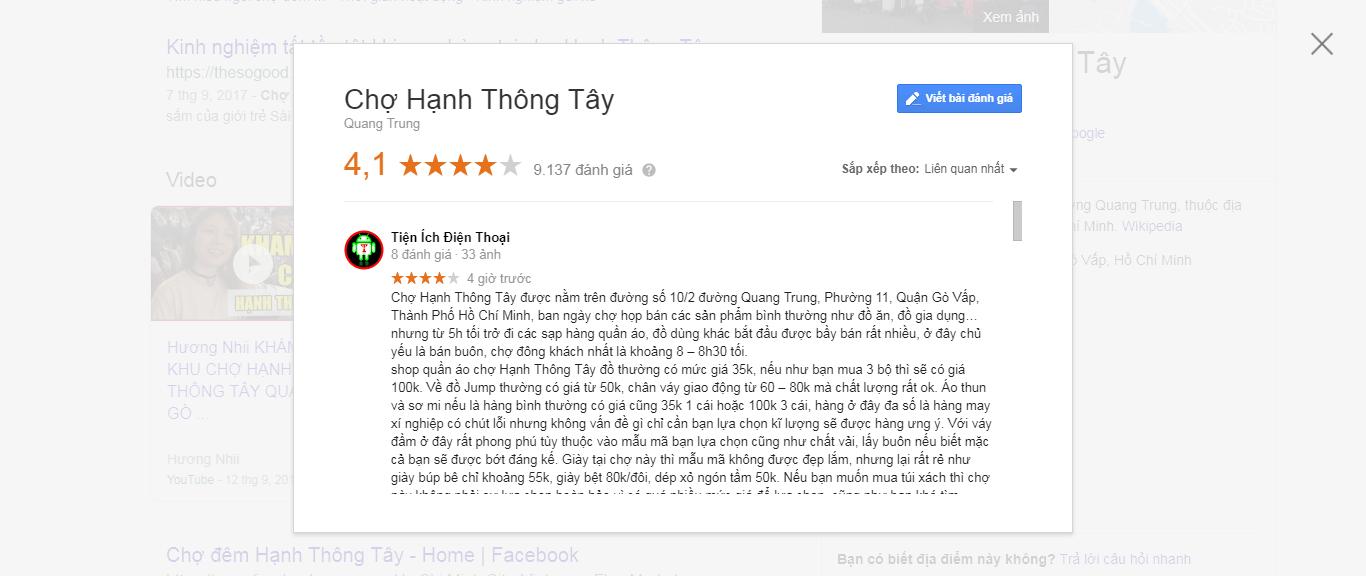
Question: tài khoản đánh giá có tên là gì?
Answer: tiện ích điện thoại